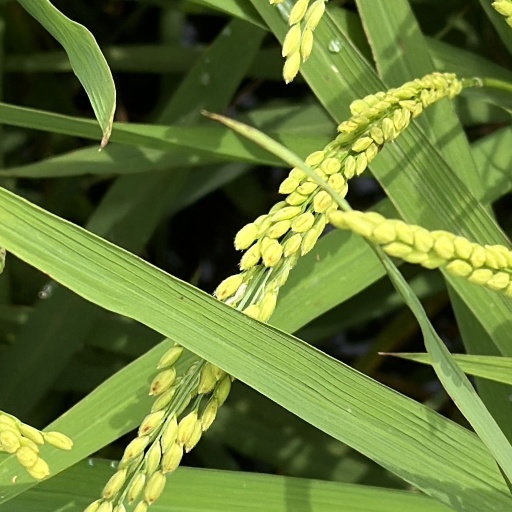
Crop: rice